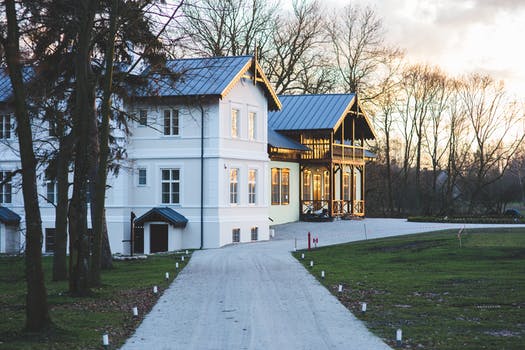
Label: No Watermark